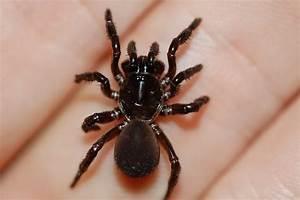
spider